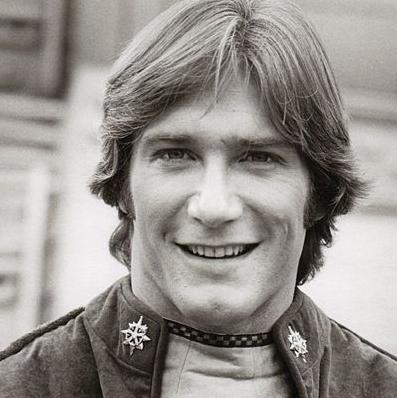
Age: 28